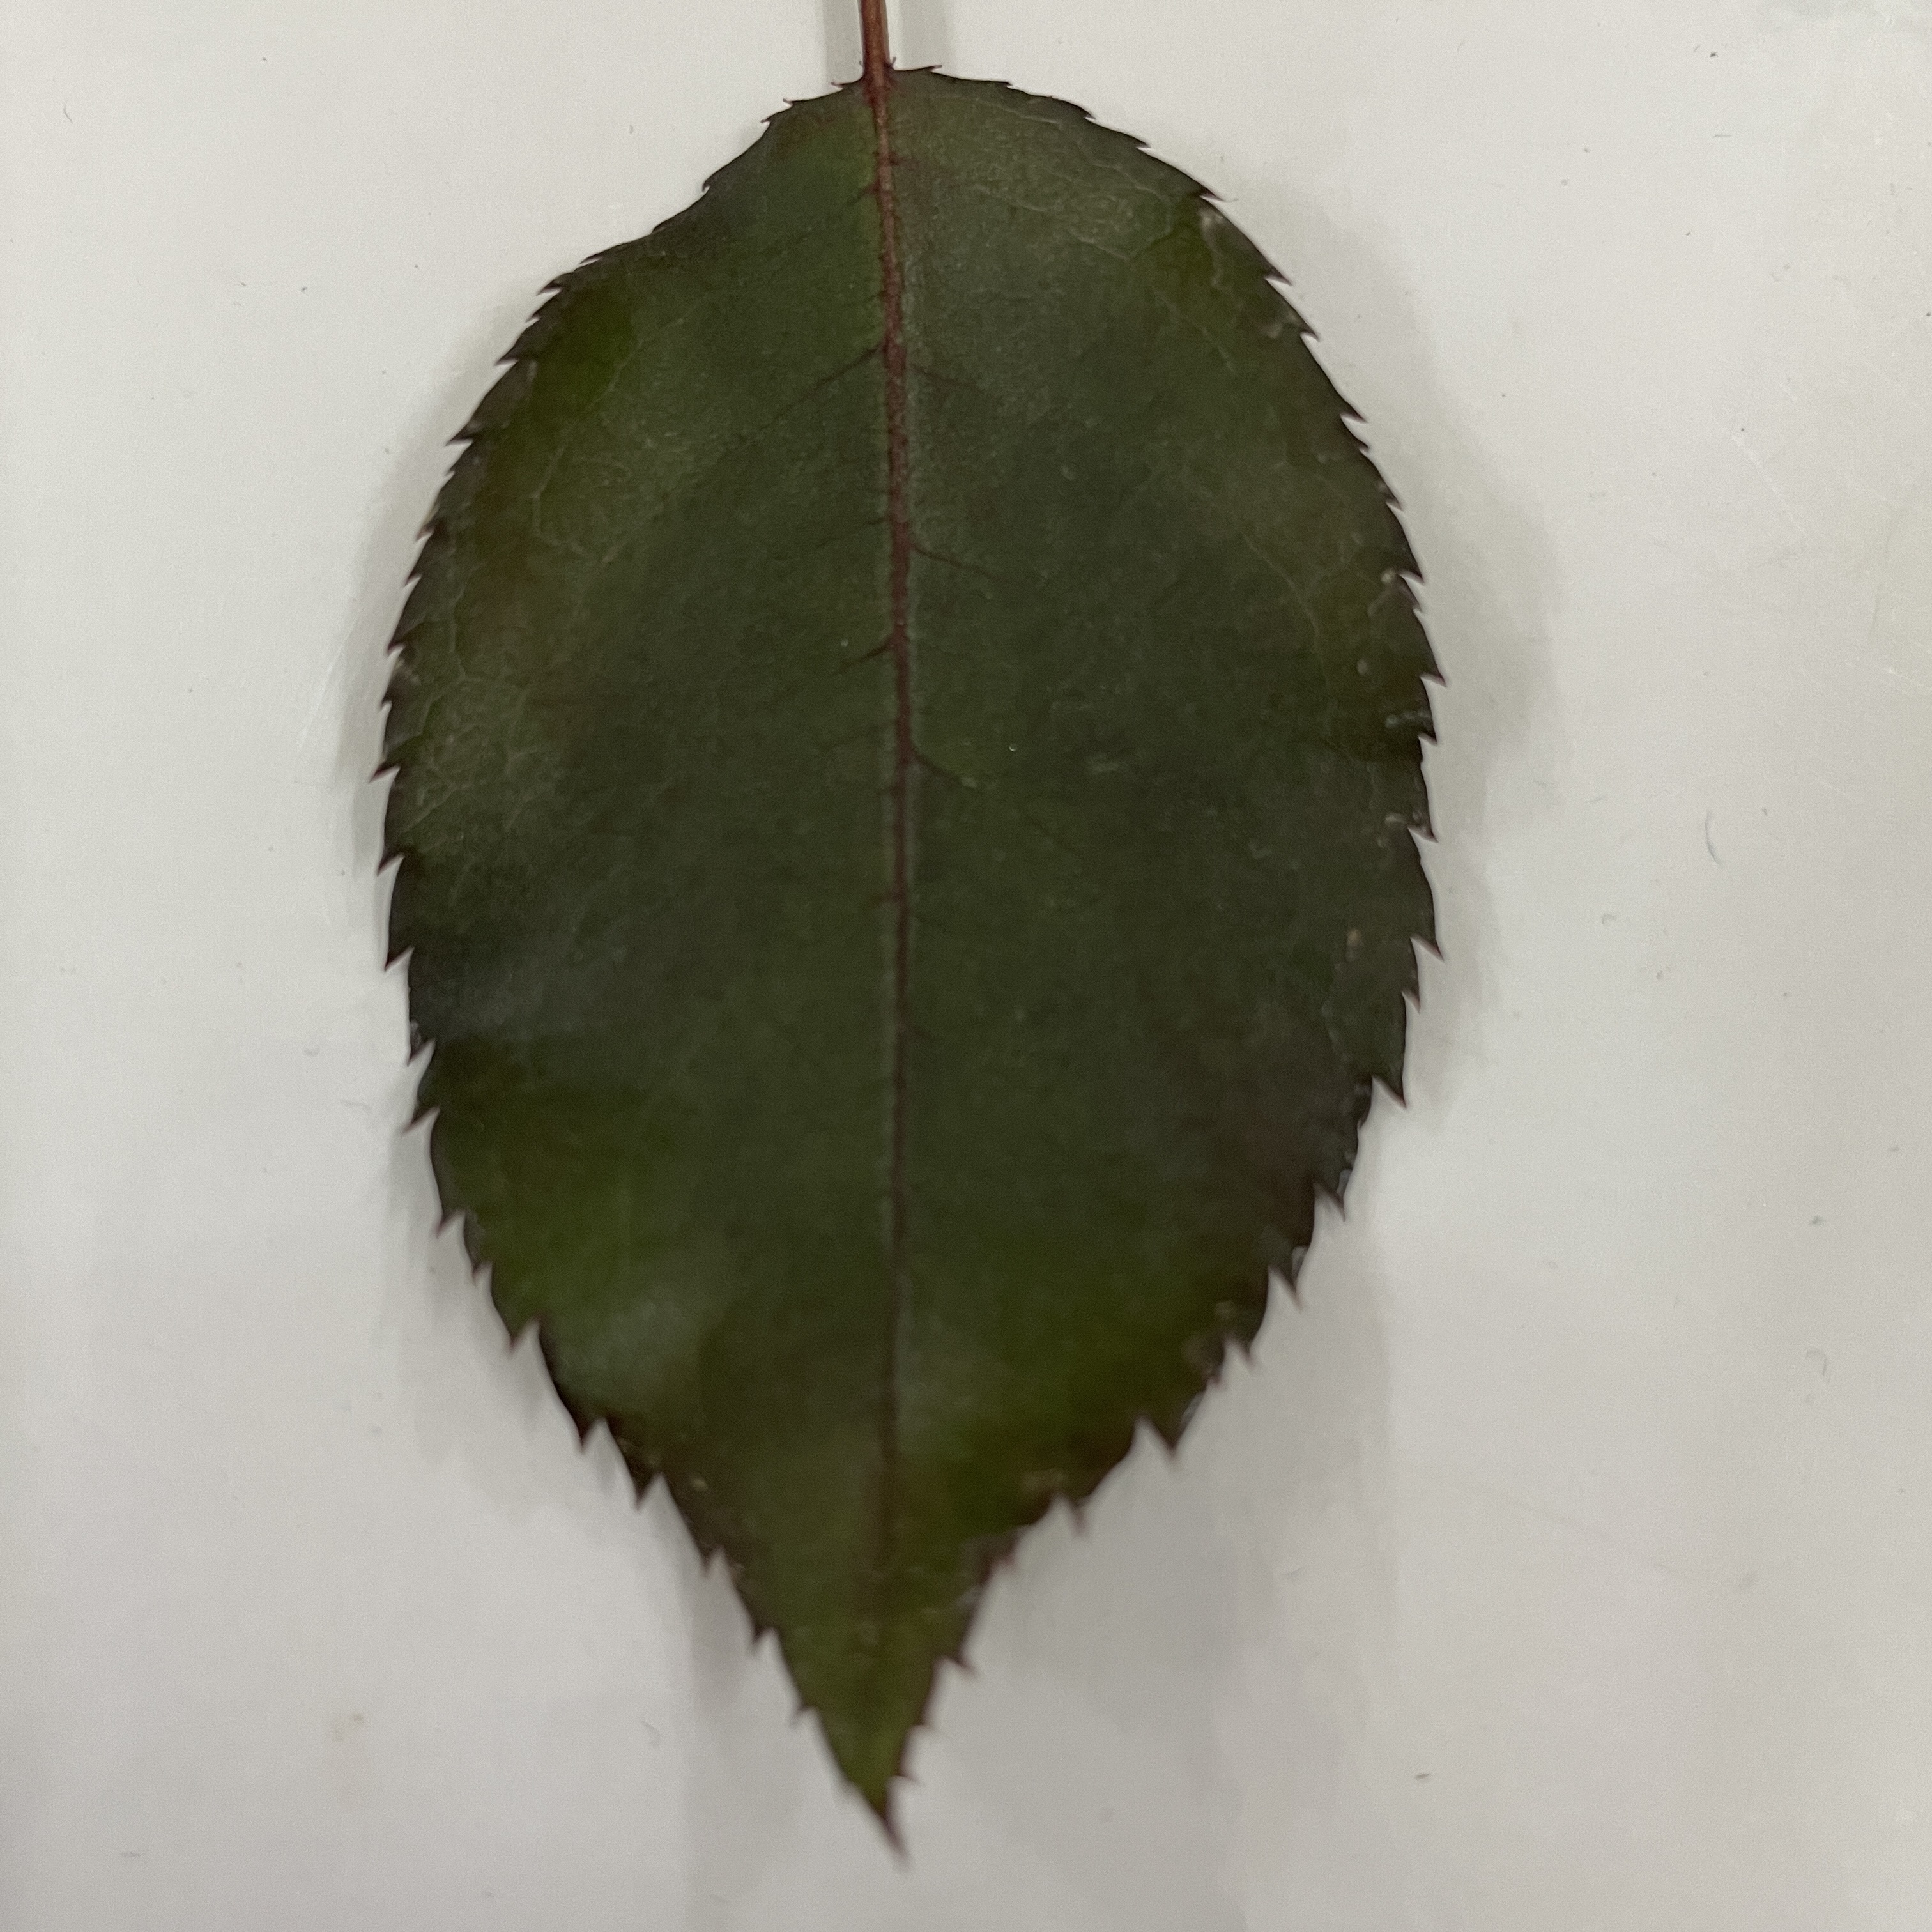
Label: Healthy Leaf